RuBisCO

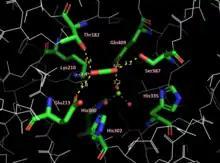
Active site of RuBisCO of "Galdieria sulphuraria" with : Residues involved in both the active site and stabilizing for enzyme catalysis are shown in color and labeled. Distances of the hydrogen bonding interactions are shown in angstroms. ion (green sphere) is shown coordinated to , and is followed by three water molecules (red spheres). All other residues are placed in grayscale.

In plants, algae, cyanobacteria, and phototrophic and chemoautotrophic Pseudomonadota (formerly referred to as proteobacteria), the enzyme usually consists of two types of protein subunit, called the large chain (L, about 55,000 Da) and the small chain (S, about 13,000 Da). The "large-chain" gene ("rbcL") is encoded by the chloroplast DNA in plants. There are typically several related "small-chain" genes in the nucleus of plant cells, and the small chains are imported to the stromal compartment of chloroplasts from the cytosol by crossing the outer chloroplast membrane. The enzymatically active substrate (ribulose 1,5-bisphosphate) binding sites are located in the large chains that form dimers in which amino acids from each large chain contribute to the binding sites. A total of eight large chains (= four dimers) and eight small chains assemble into a larger complex of about 540,000 Da. In some Pseudomonadota and dinoflagellates, enzymes consisting of only large subunits have been found.